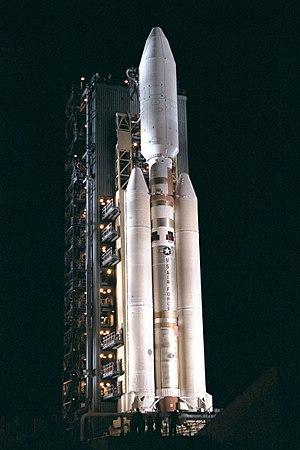
La base de lancement de Cap Canaveral, est la principale base de lancement de lanceurs américains. Cet établissement de l'United States Air Force est situé sur le cap Canaveral, dans l'état de Floride, face à l'océan Atlantique. Elle est créée en 1950 pour réaliser les essais de fusée à longue portée en toute sécurité. Par la suite, il est utilisé pour tester des missiles balistiques et des missiles de croisière.
Le complexe de lancement 40 est une aire de lancement située à l'extrémité nord de Cape Canaveral, en Floride.